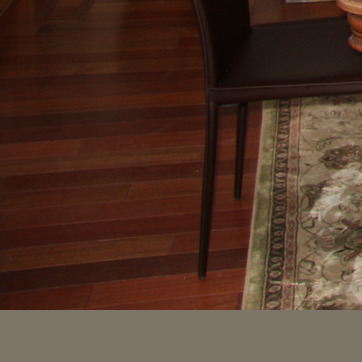
Material: wood